Simone Tomassini

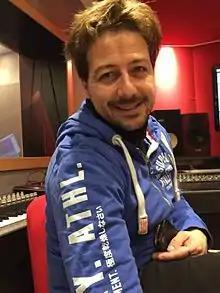

Simone Tomassini (born 11 May 1974), who often performs simply as Simone, is an Italian Singer-songwriter who has toured widely in Italy and appeared at the Sanremo Music Festival.